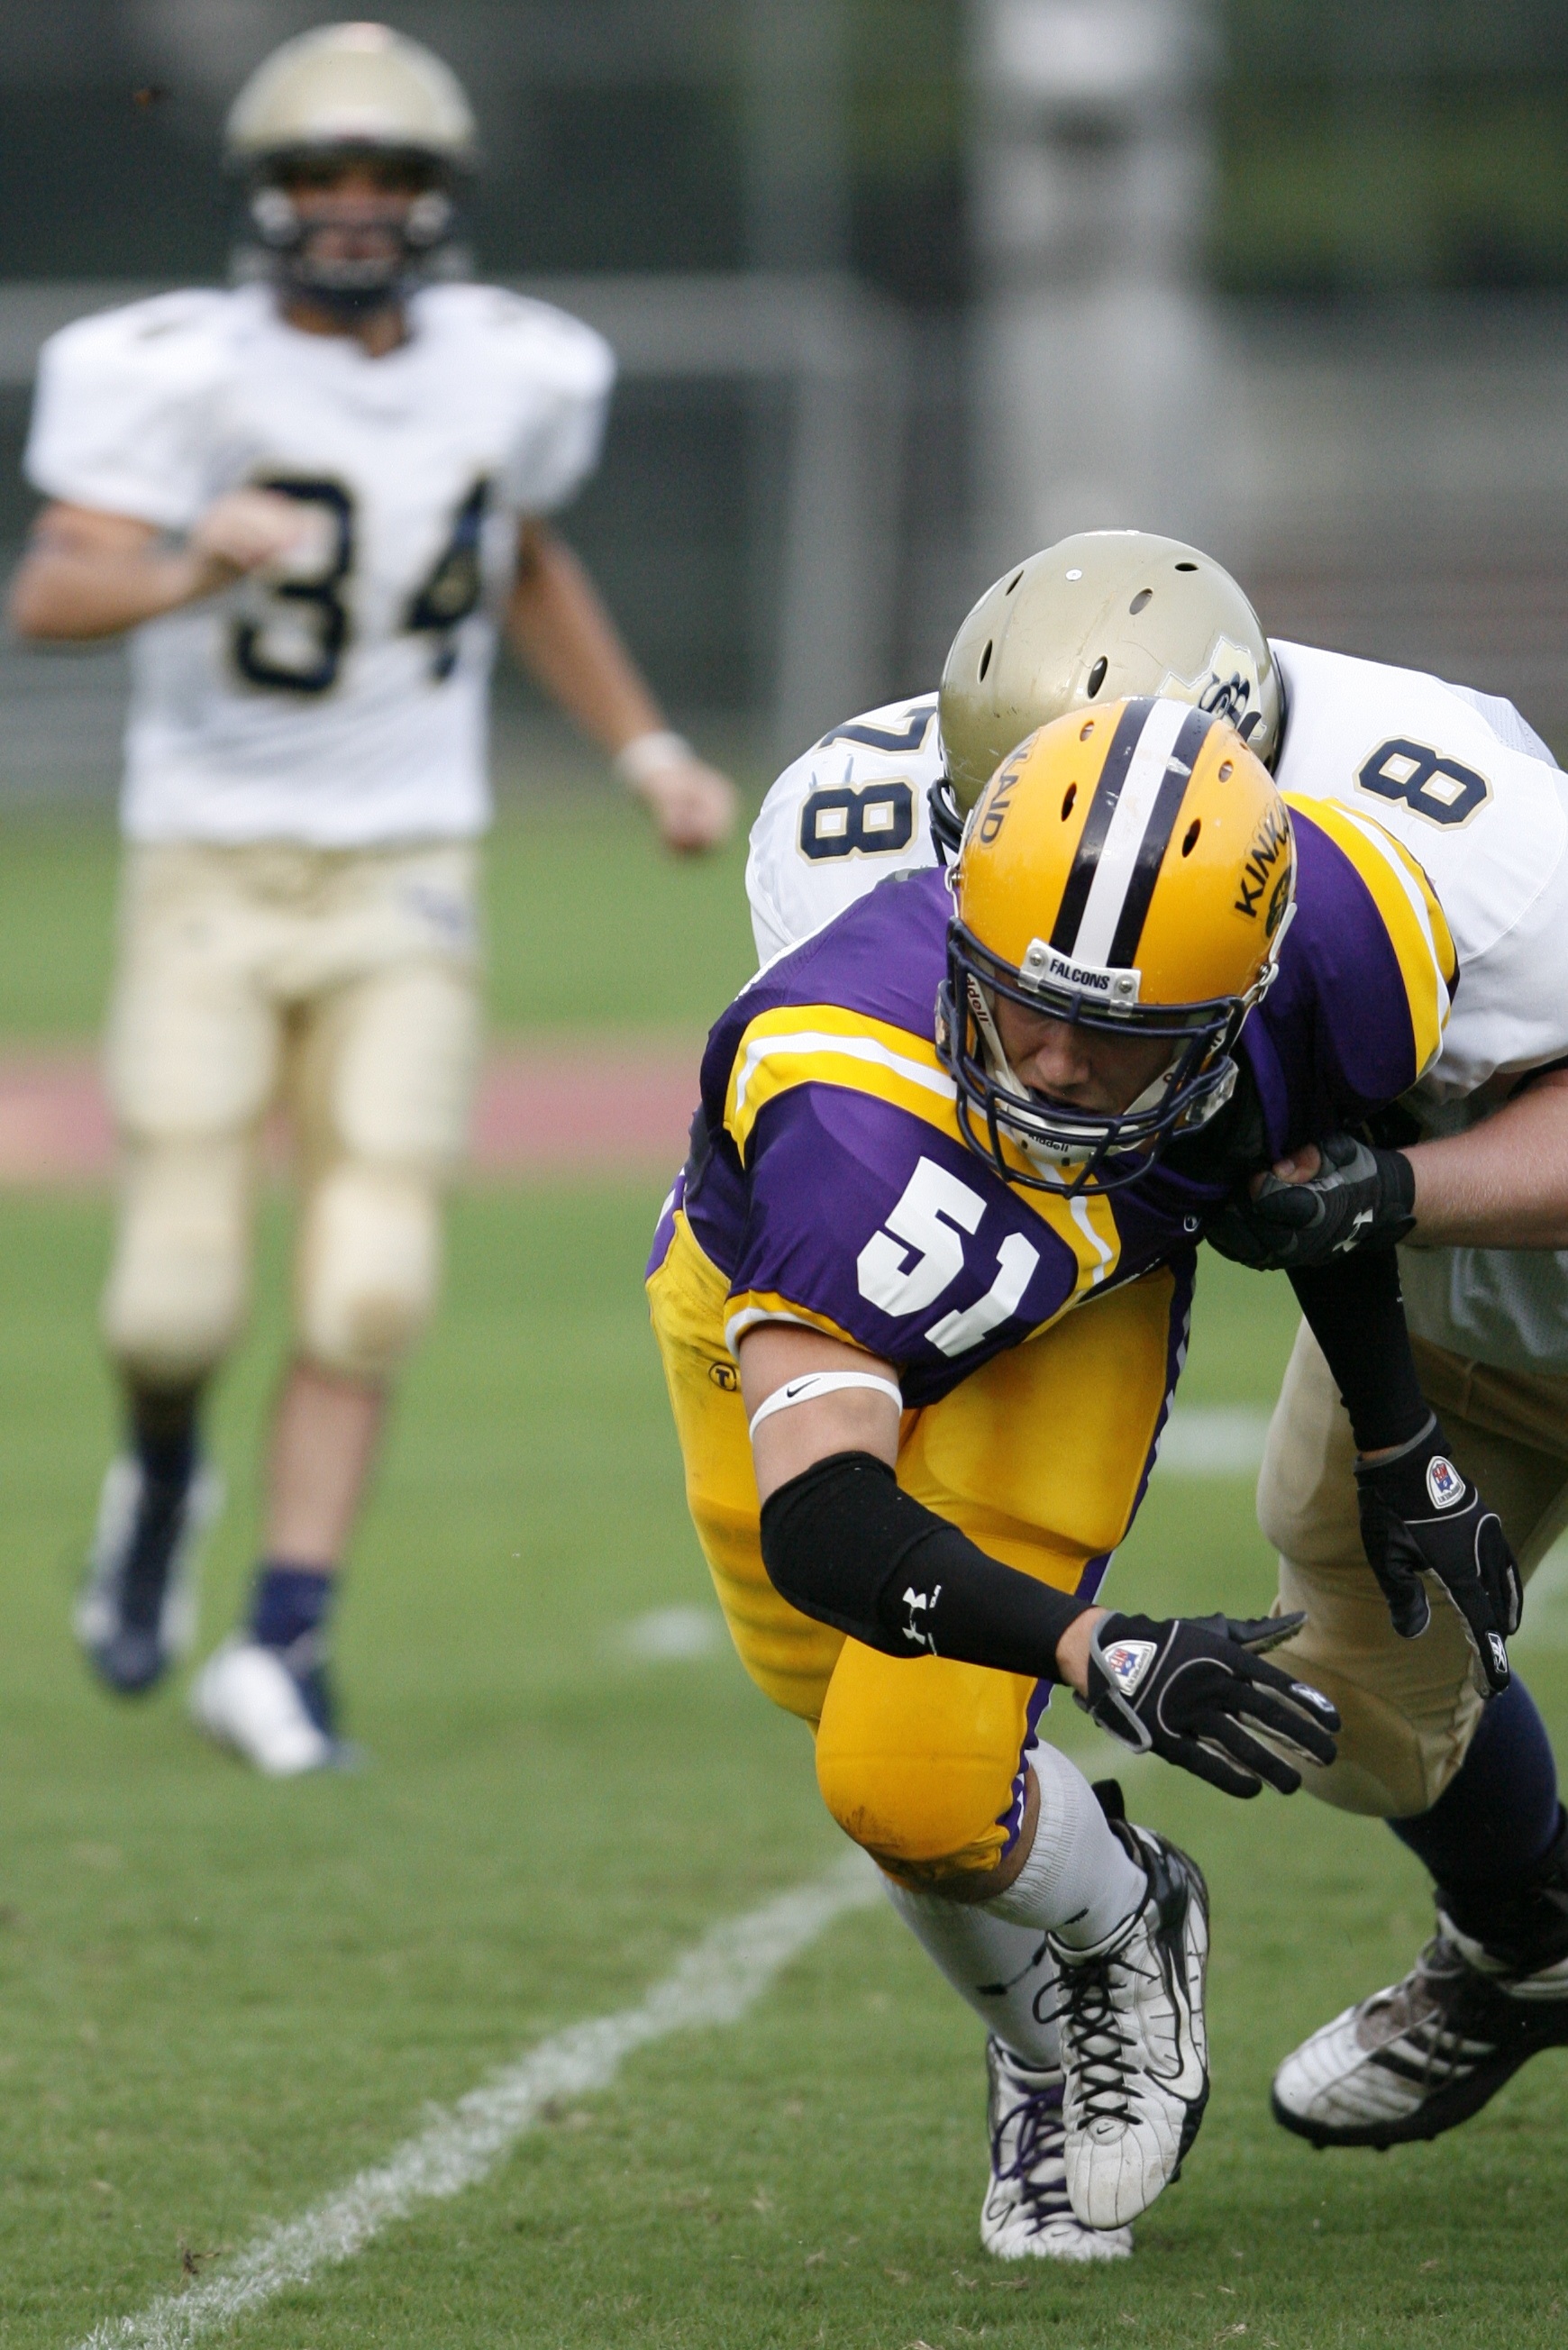
soccer, football, stadium, competition, team, american football, sports, helmet, attack, defense, touchdown, tackle, football player, american football player, canadian football, gridiron football